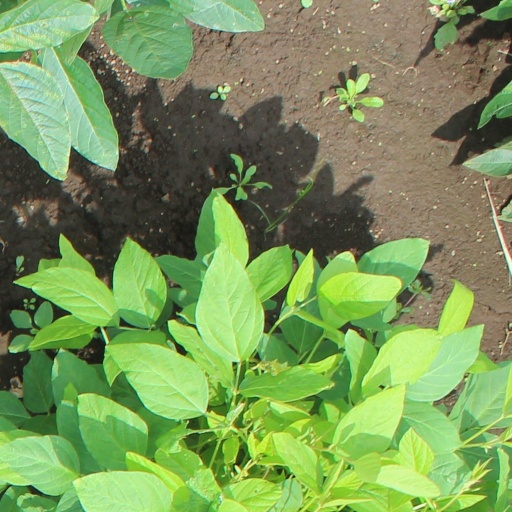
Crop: soybean